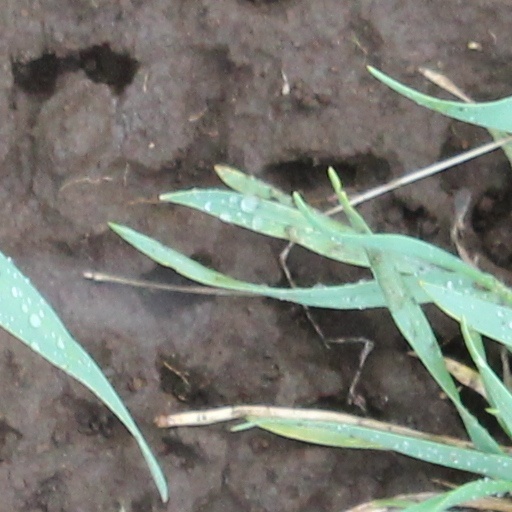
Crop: wheat